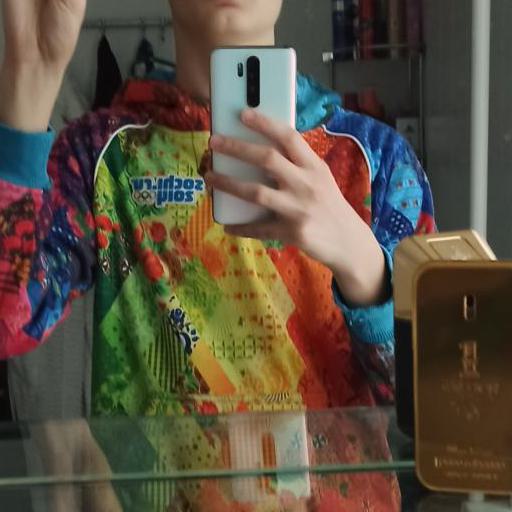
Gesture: no_gesture